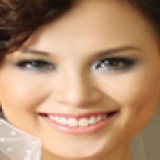
hoa hậu Lưu Thị Diễm Hương